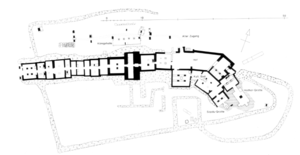
Sarabit al-Khadim « montagne du serviteur », est une localité dans le sud-ouest de la péninsule du Sinaï où la pierre de turquoise était extraite massivement des gisements durant l'Antiquité, principalement par les anciens Égyptiens.